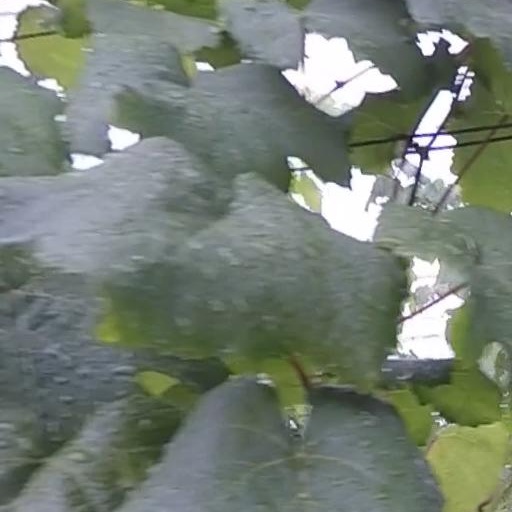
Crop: grape